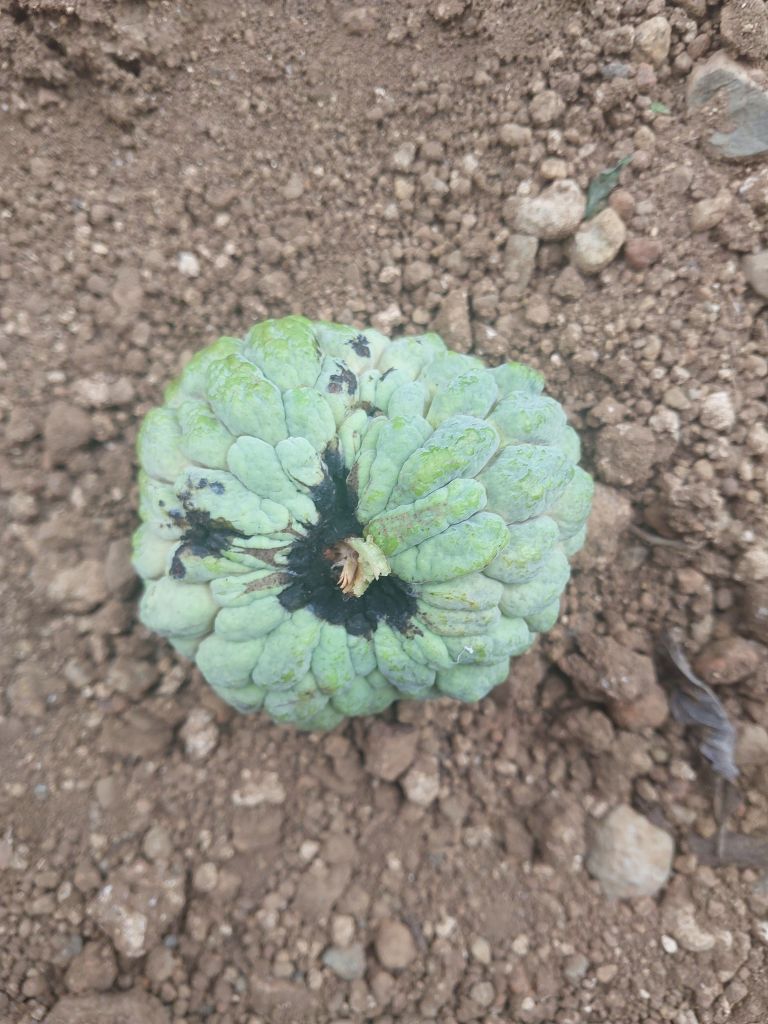
Disease label: Blank Canker